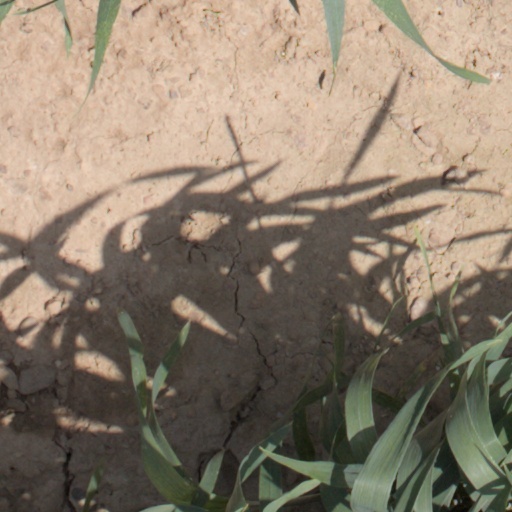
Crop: wheat